Schmitt trigger

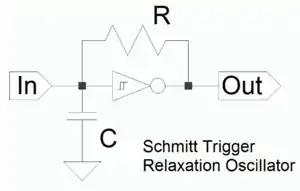
A Schmitt Trigger-based implementation of a relaxation oscillator

The following 7400 series devices include a Schmitt trigger on their input(s): (see List of 7400-series integrated circuits)